Jean-André Rixens

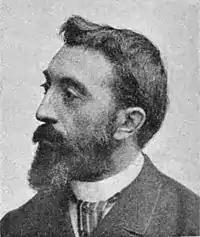
Jean-André Rixens; photograph by Eugène Pirou

Jean-André Rixens (30 November 1846 – 21 February 1925) was a French painter, known for his classical scenes and portraits.